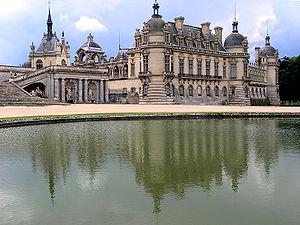
Chateau de Chantilly à 40 km au nord de Paris
Le château de Chantilly est un château français situé à Chantilly, dans le département de l'Oise, en région des Hauts-de-France, dans la vallée de la Nonette, affluent de l'Oise. À l'exception du « Petit Château », construit au XVIᵉ siècle par Jean Bullant, le château actuel est une reconstruction du XIXᵉ siècle sur des plans de l'architecte Honoré Daumet pour l'avant-dernier fils du roi Louis-Philippe Iᵉʳ, Henri d'Orléans, duc d'Aumale, héritier du domaine, qui y installa ses collections de peintures, de dessins et de livres anciens.